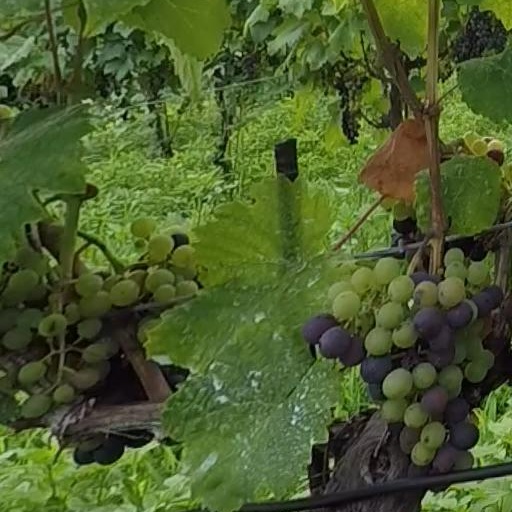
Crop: grape